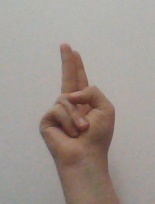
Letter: taa